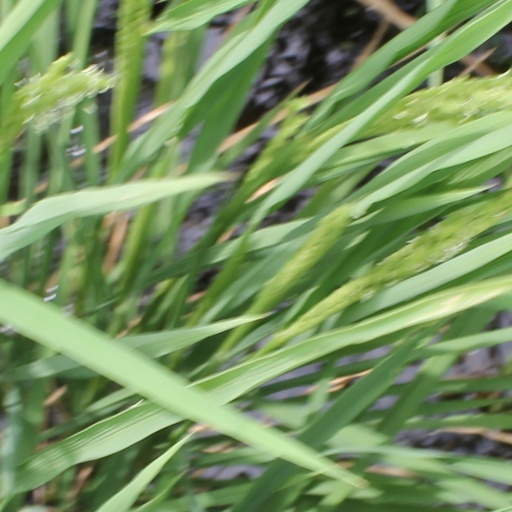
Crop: rice